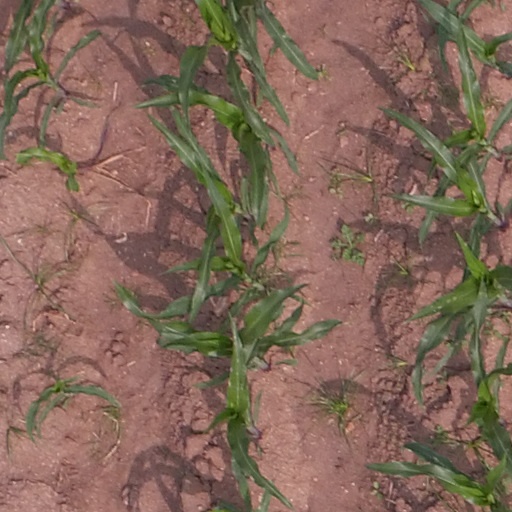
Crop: maize; corn